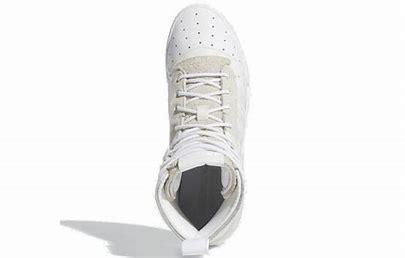
Brand: adidas
Model: Rivalry Rm Skate